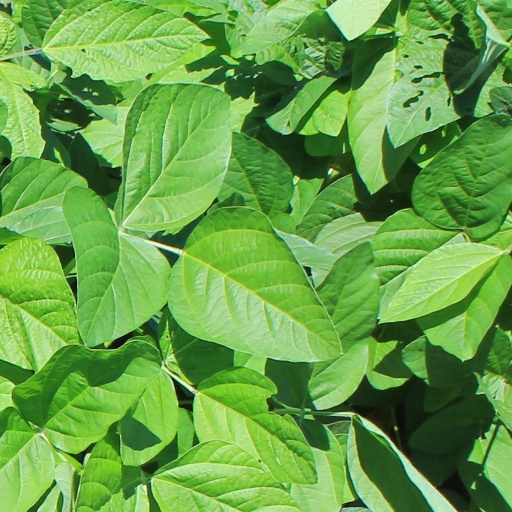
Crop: soybean